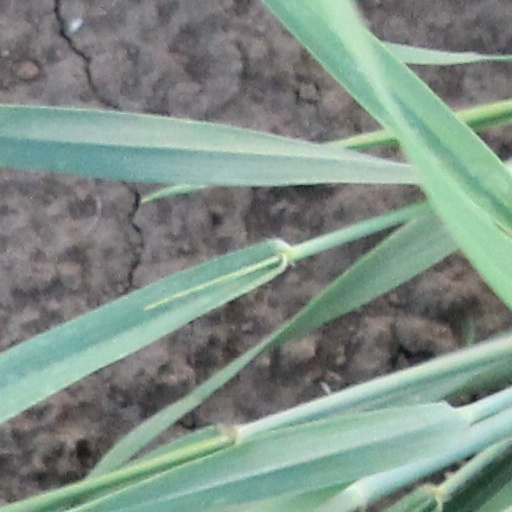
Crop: wheat